Shinas

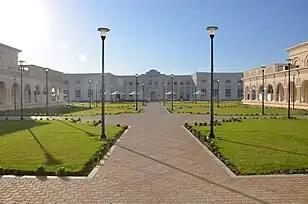
UTAS - Shinas

Shinas College of Technology is located in the state of Shinas in Al Batinah Province; it is about 69 km away from the city of Sohar, Oman. It is one of the seven technical colleges affiliated to the Ministry of Manpower. The College is a public institution that meets the needs of higher education for Omani youth and offers programs leading to obtaining the diploma, advanced diploma and bachelor's degree in engineering, information technology and business studies.